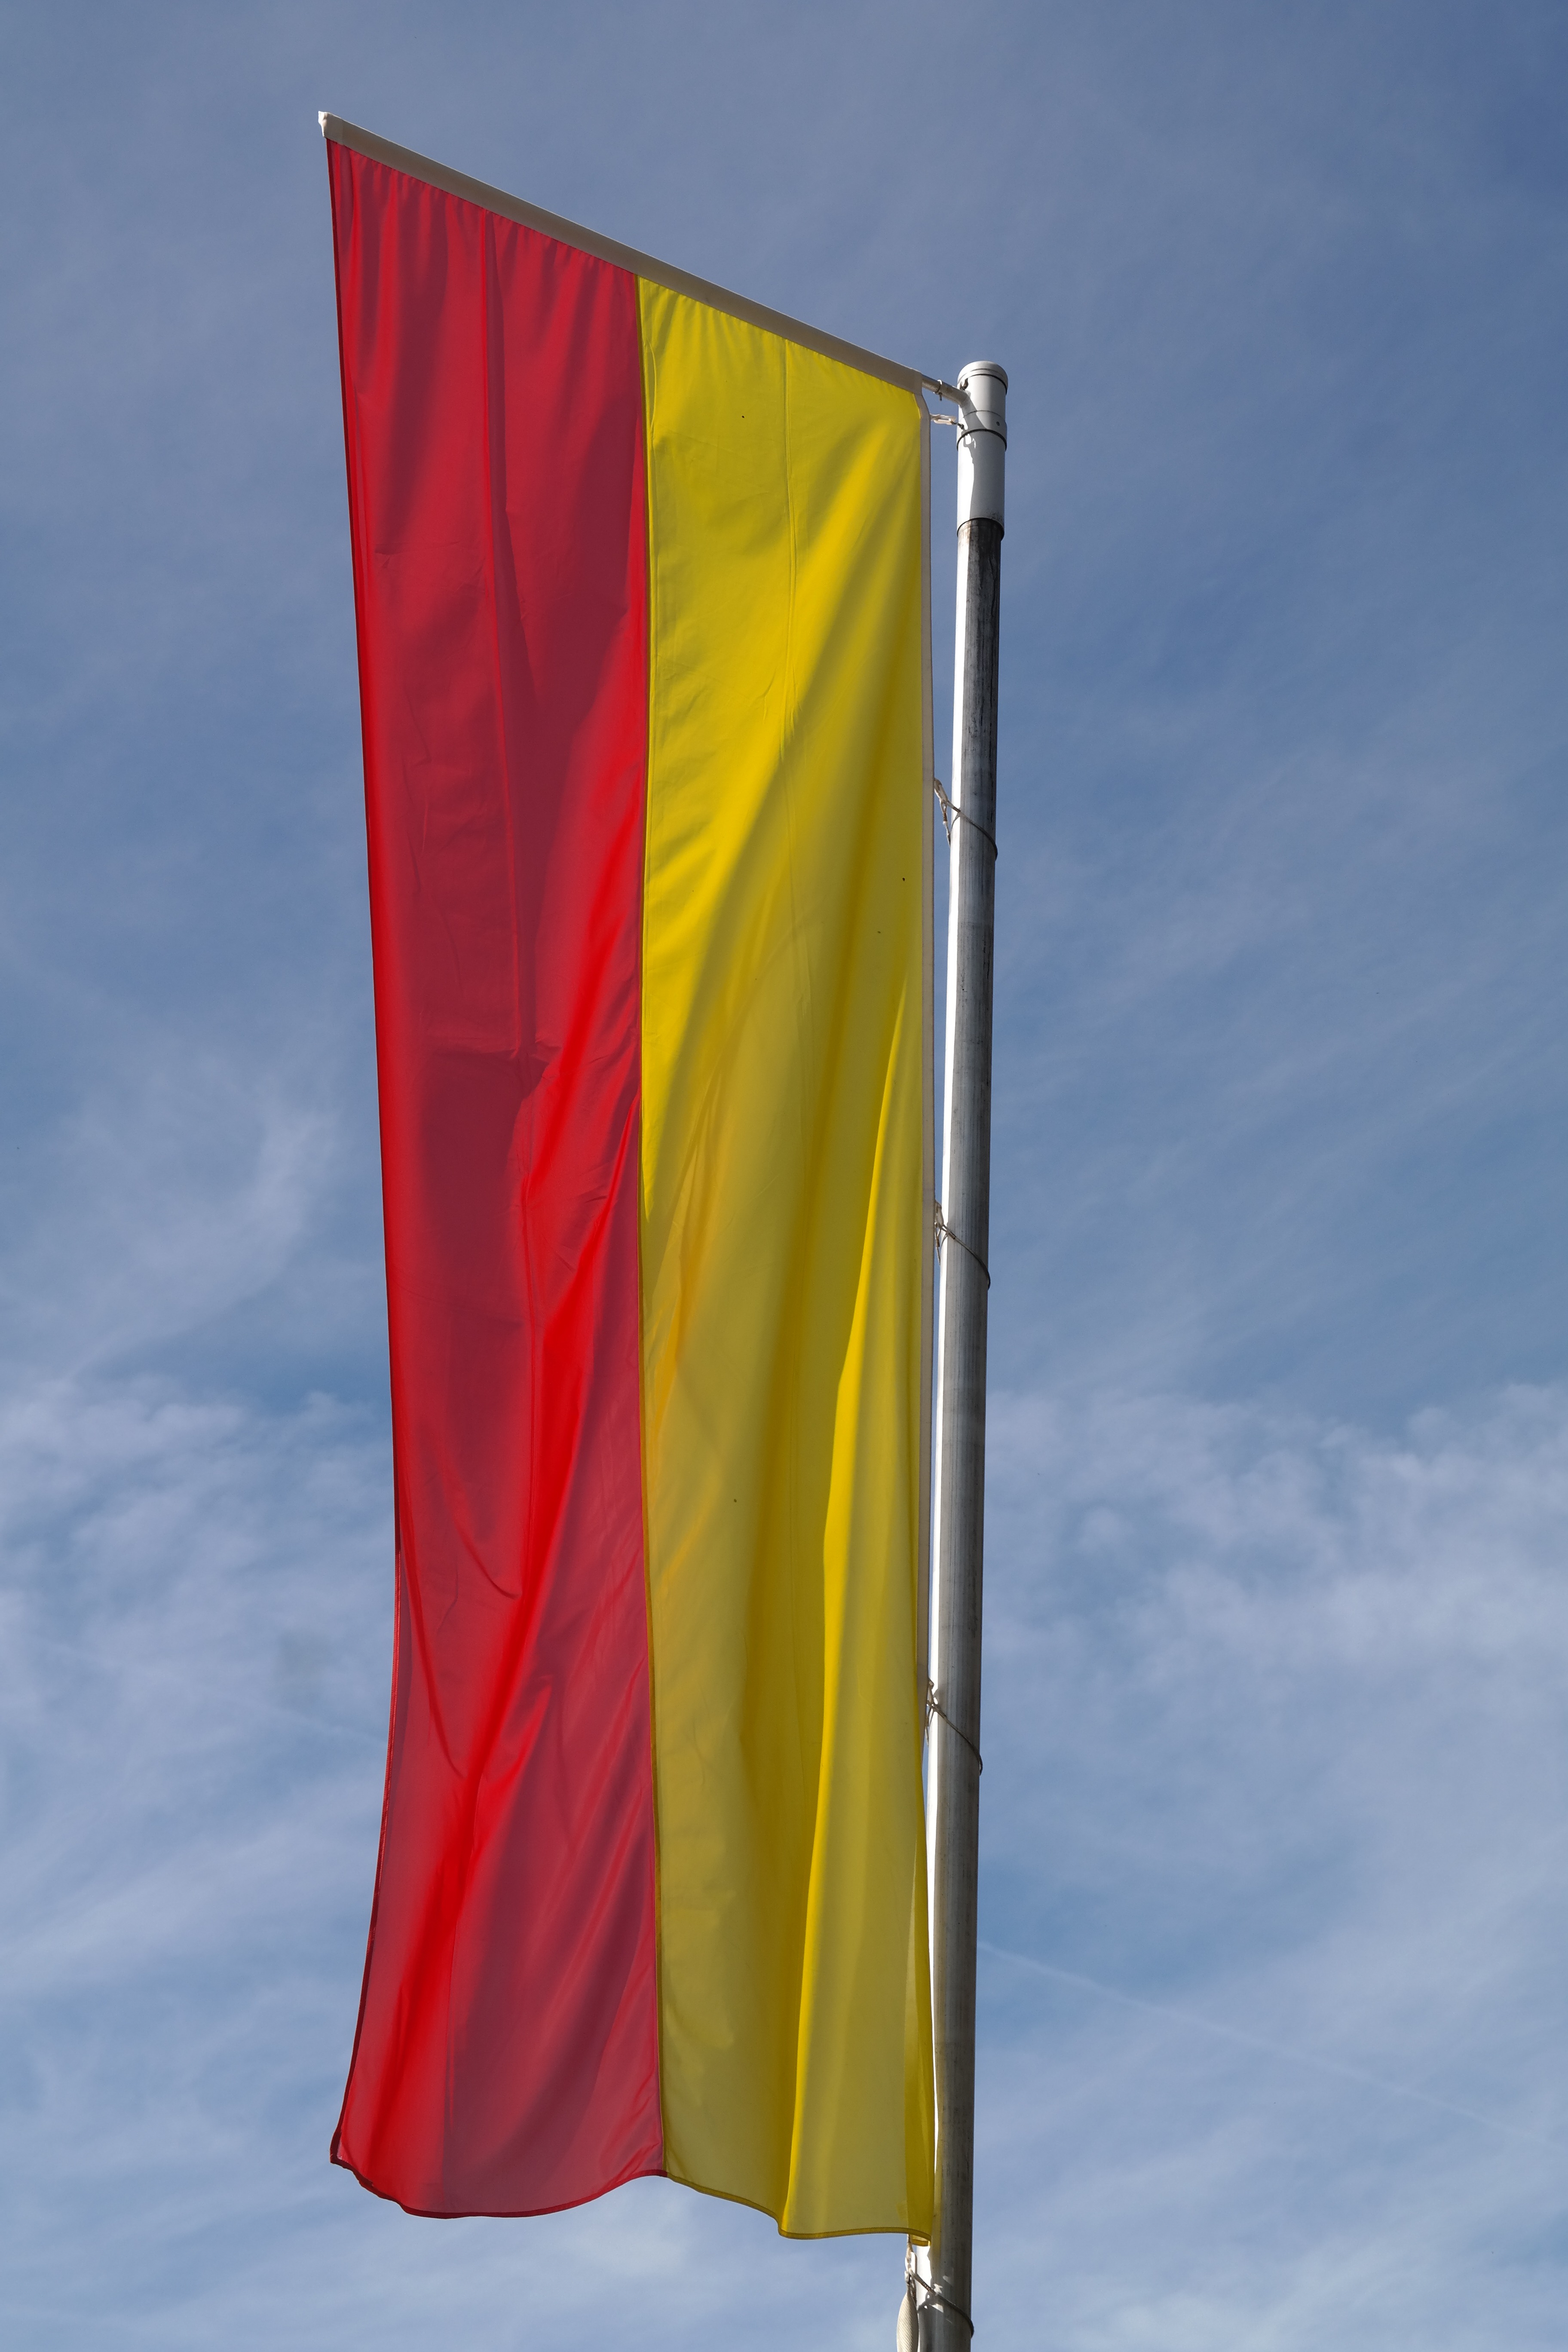
advertising, red, banner, flag, yellow, flagpole, swabia, flag of the united states, flag of bavaria swabia, swabia bavaria, swabia bavaria flag, flag of swabia bavaria